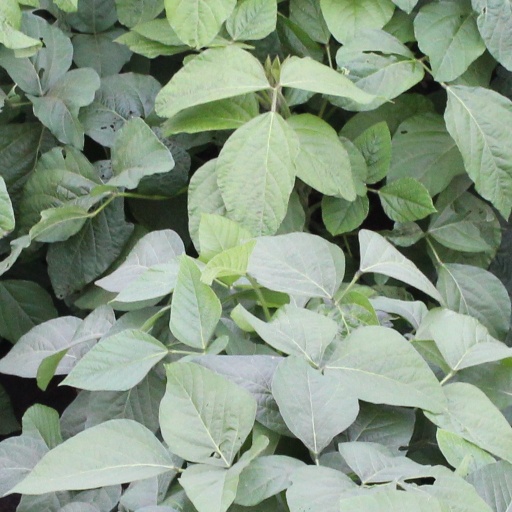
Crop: soybean